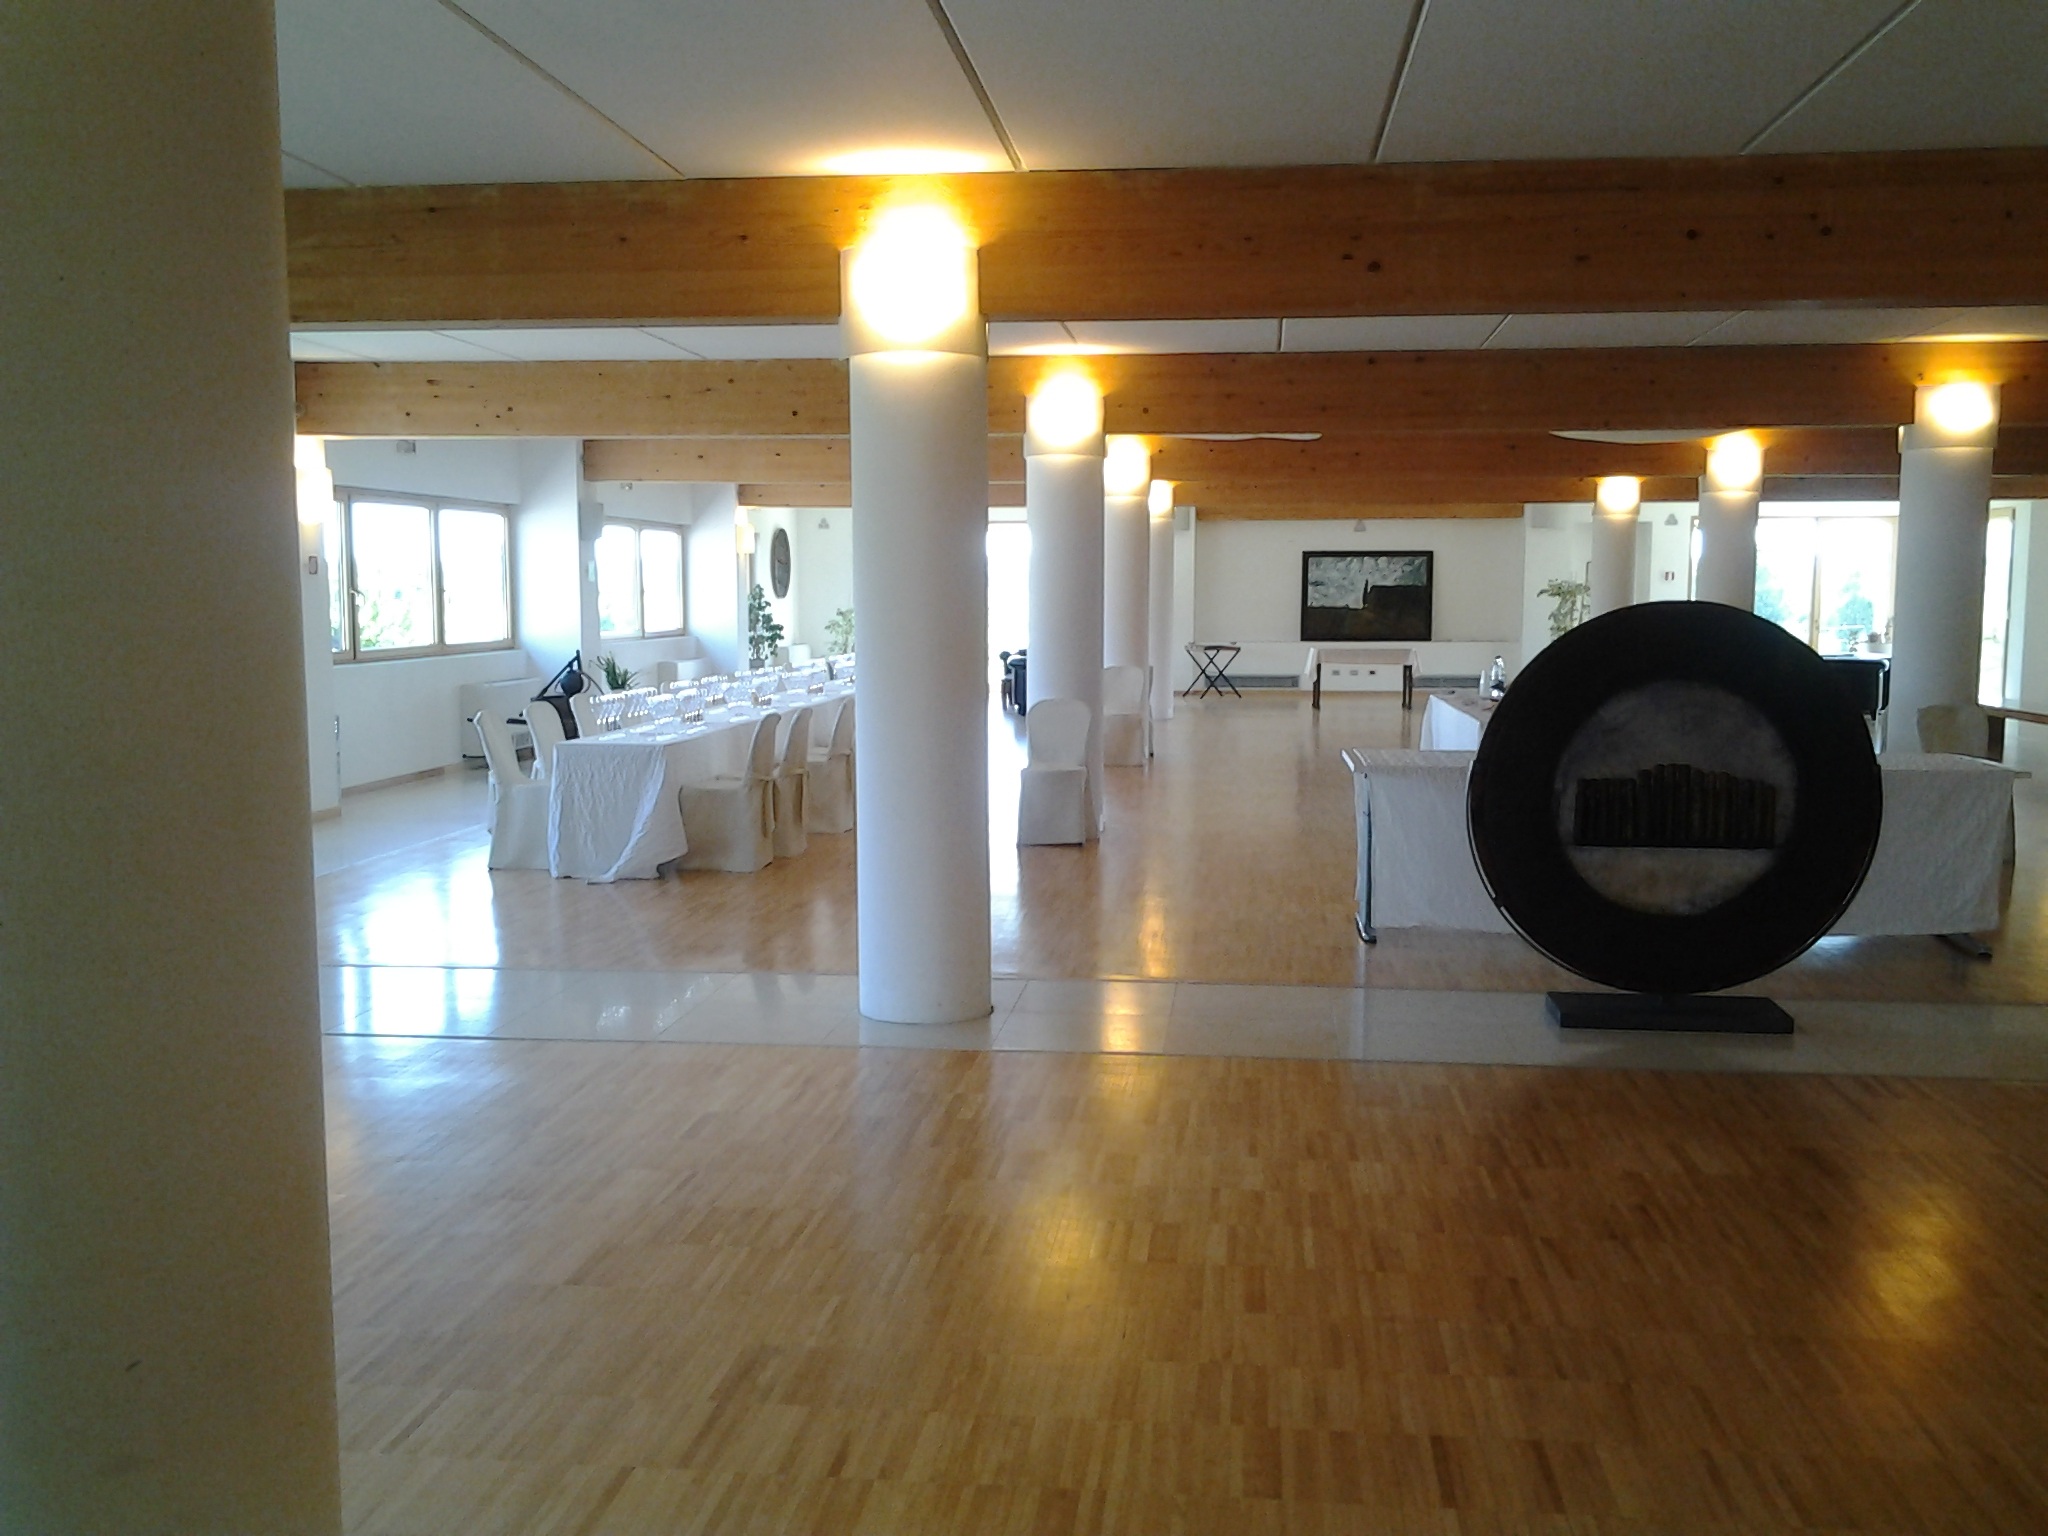
structure, wood, wine, floor, ceiling, property, living room, room, lighting, apartment, interior design, hardwood, estate, lobby, chardonnay, condominium, flooring, producer, wood flooring, sport venue, franciacorta